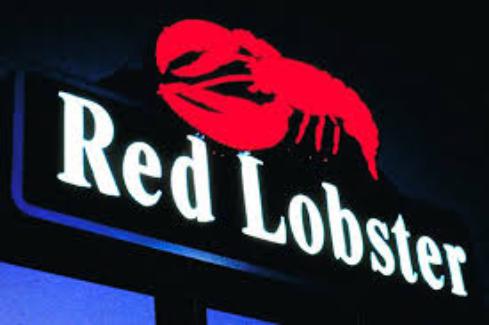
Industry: Food